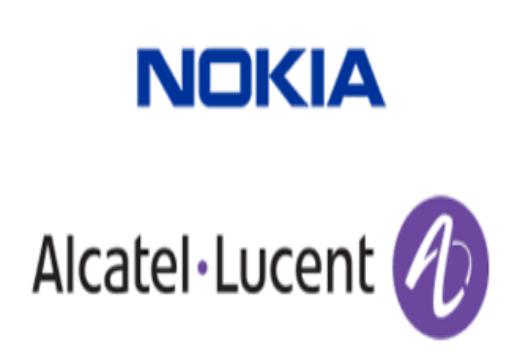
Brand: Alcatel-1
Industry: Electronic